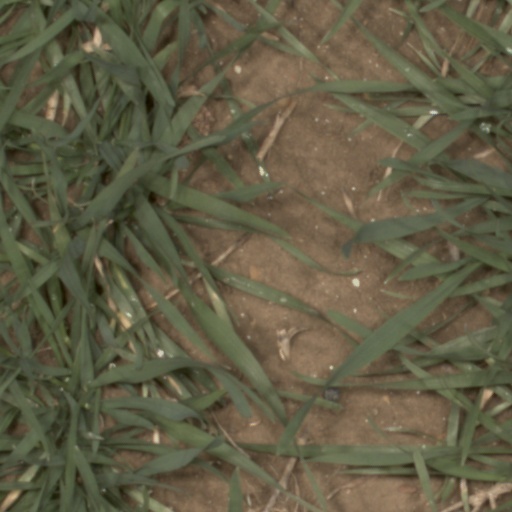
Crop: wheat